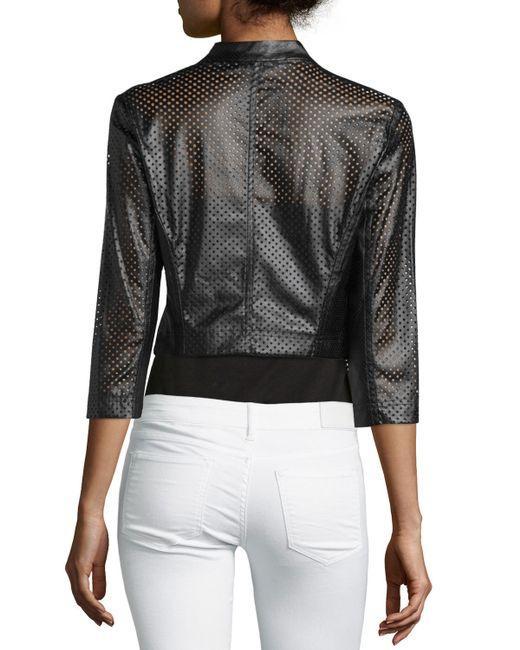
Schimmernde schwarze Jacke mit weißer Jeans